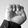
ASL letter: E